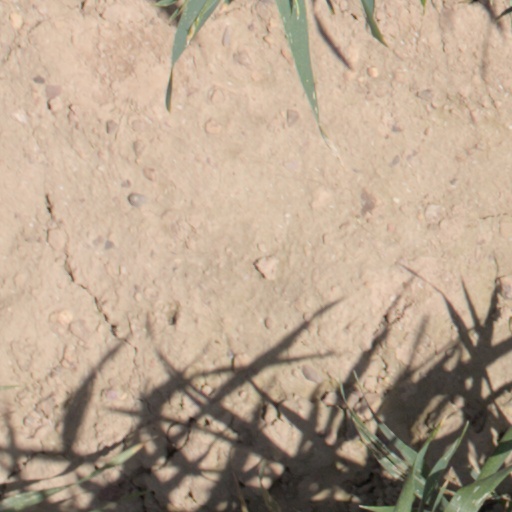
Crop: wheat